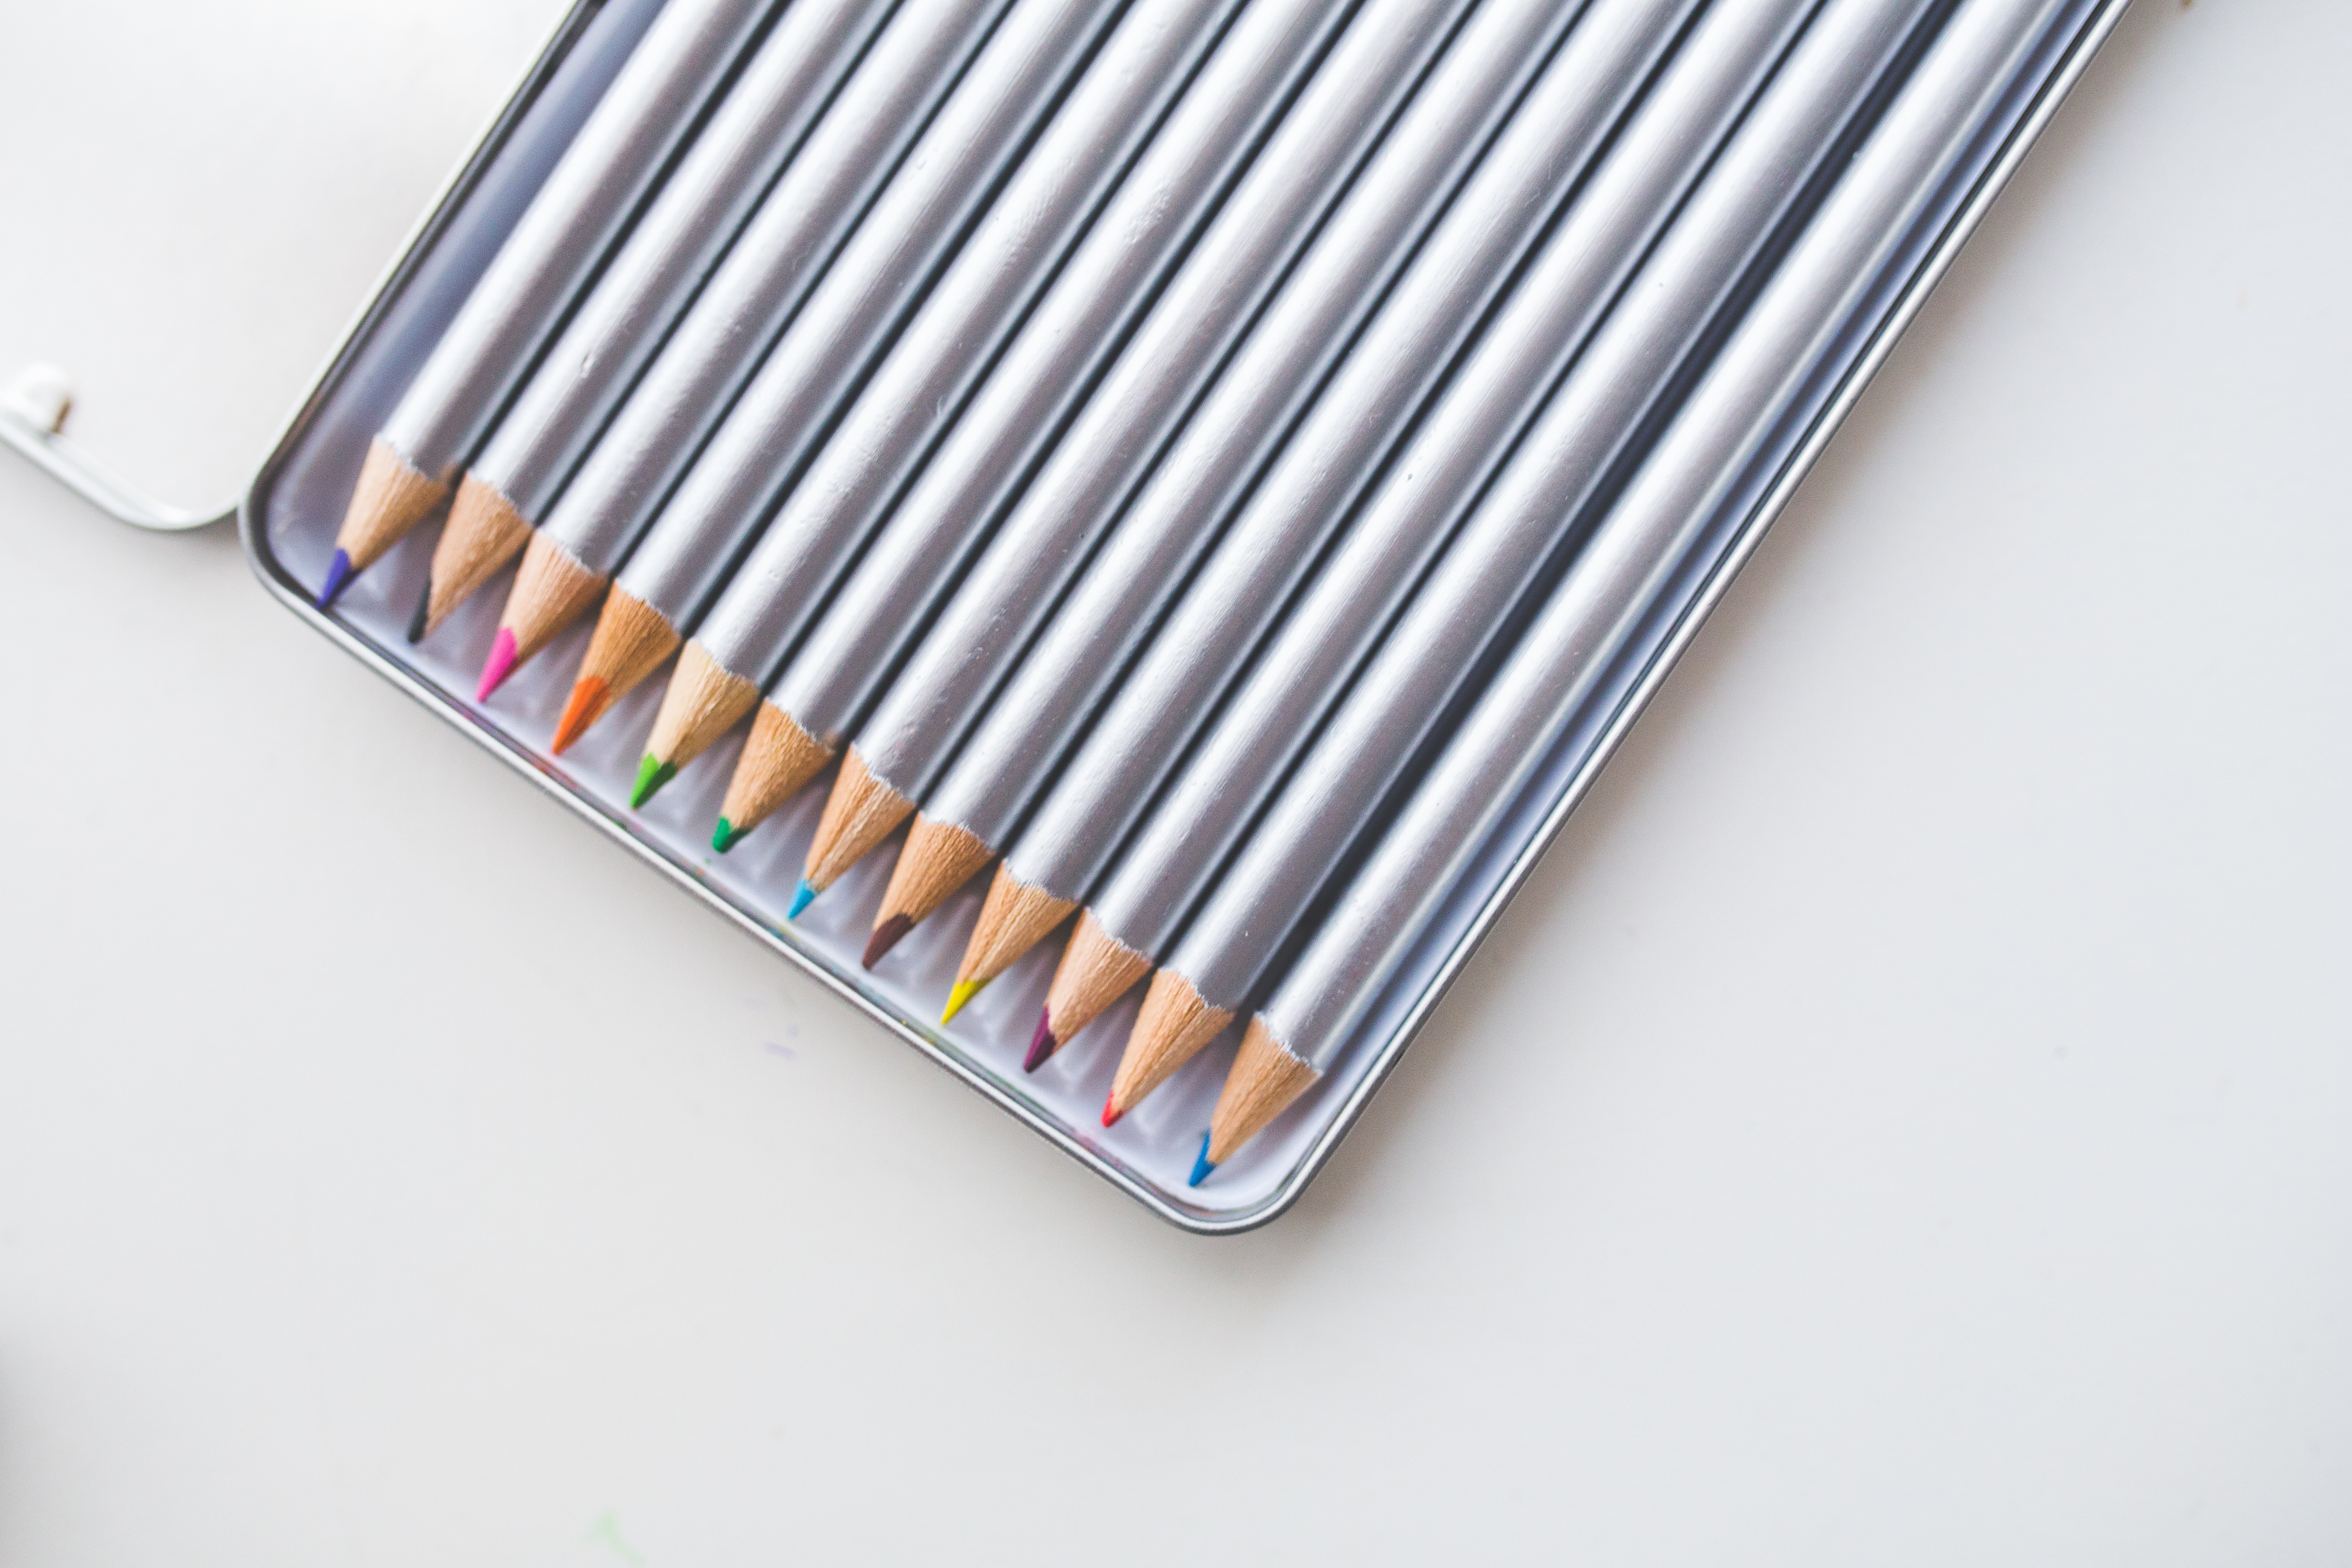
line, metal, material, crayon, product, pencils, crayons, colored pencils, plastic wrap